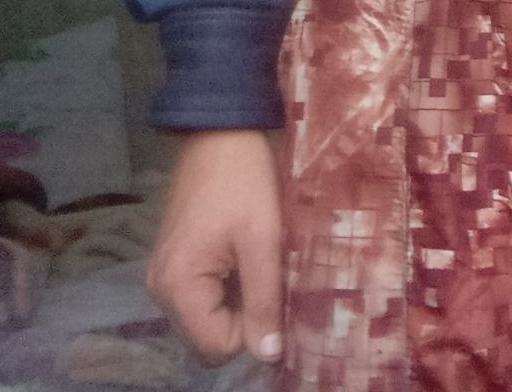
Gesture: no_gesture